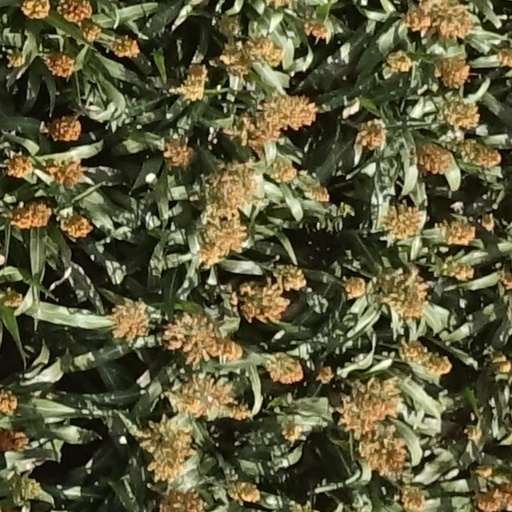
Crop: sorghum